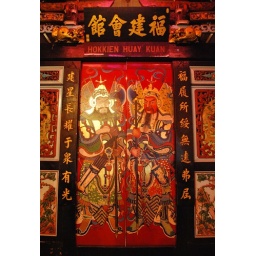
The door of the of an old clan house along the colourful Jonker Street preserved in all its glory.